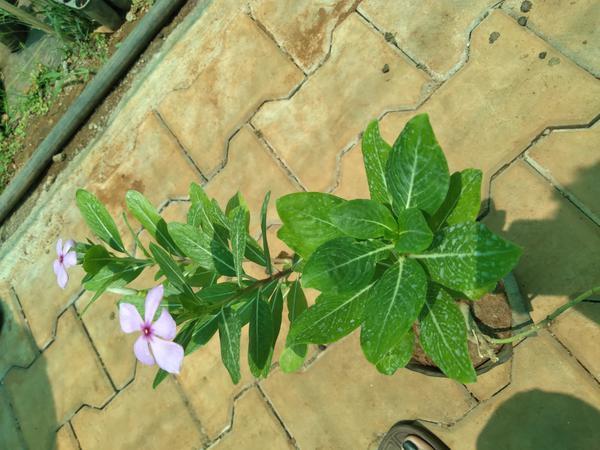
Plant: Nithyapushpa